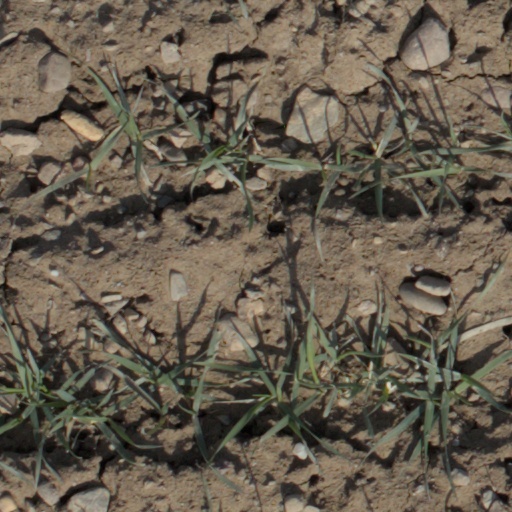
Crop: wheat